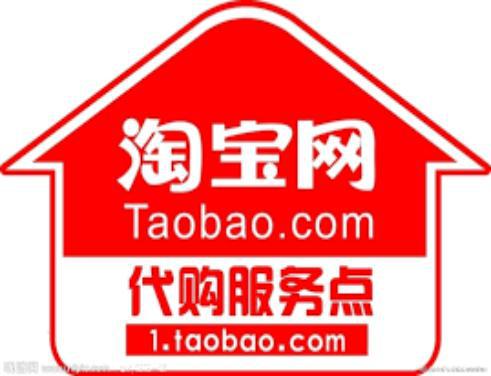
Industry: Others